Darren Sadler

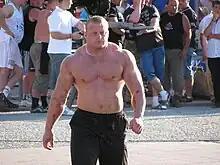
During the Giants Live 2009 Poland event.

Darren Sadler (born 22 March 1980) is a British former strongman competitor, winner of the World Strongman Challenge in the under 105 kg category, and notable for being a repeat competitor at the World's Strongest Man despite his comparatively small stature. He is also the co-founder of the Giant's Live Tour together with Colin Bryce.